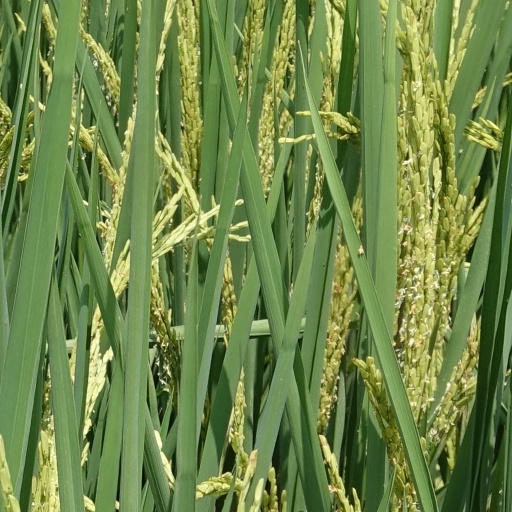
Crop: rice